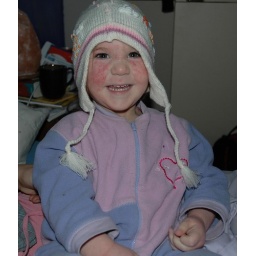
Day 209 - Birthday girl in birthday hat